Describe the emotion expressed in this image:  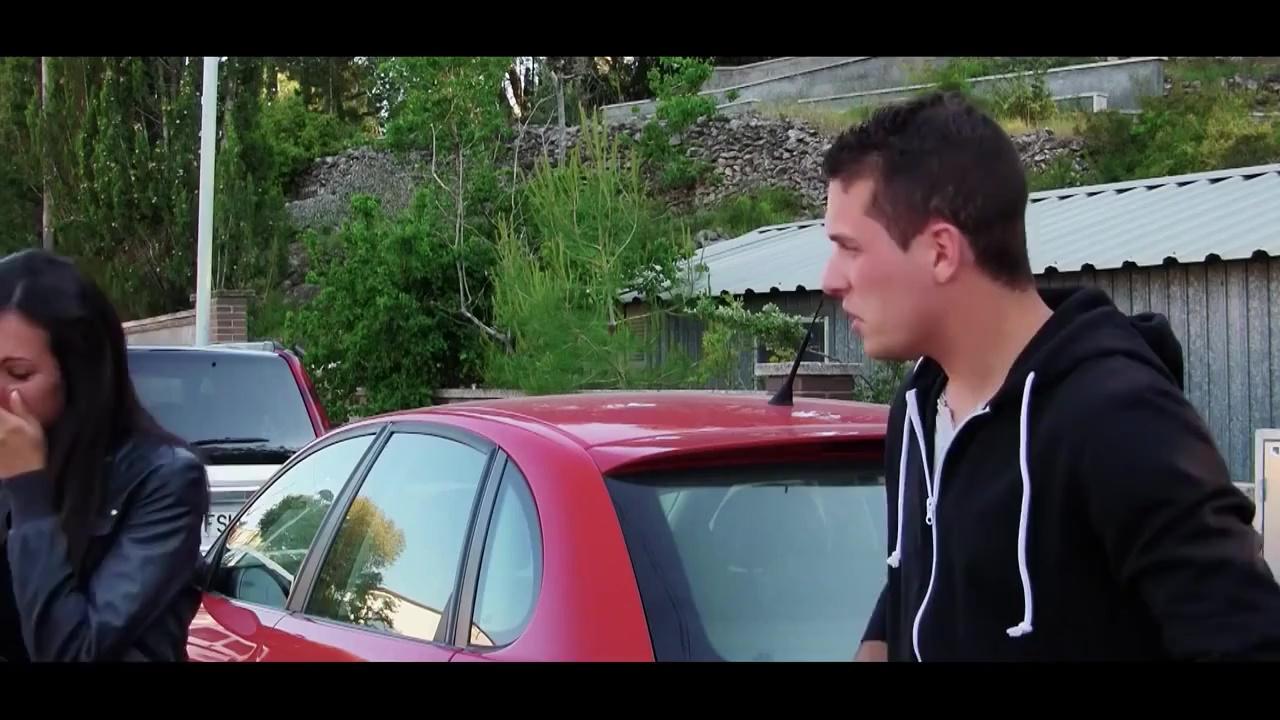
This person displays Suffering, valence and arousal with low intensity.